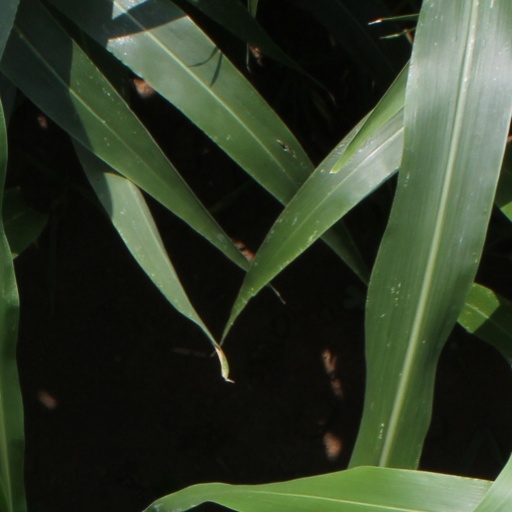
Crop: sorghum